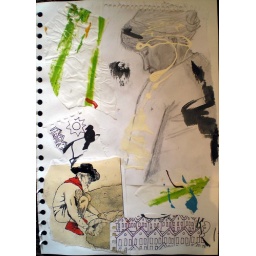
girl above houses